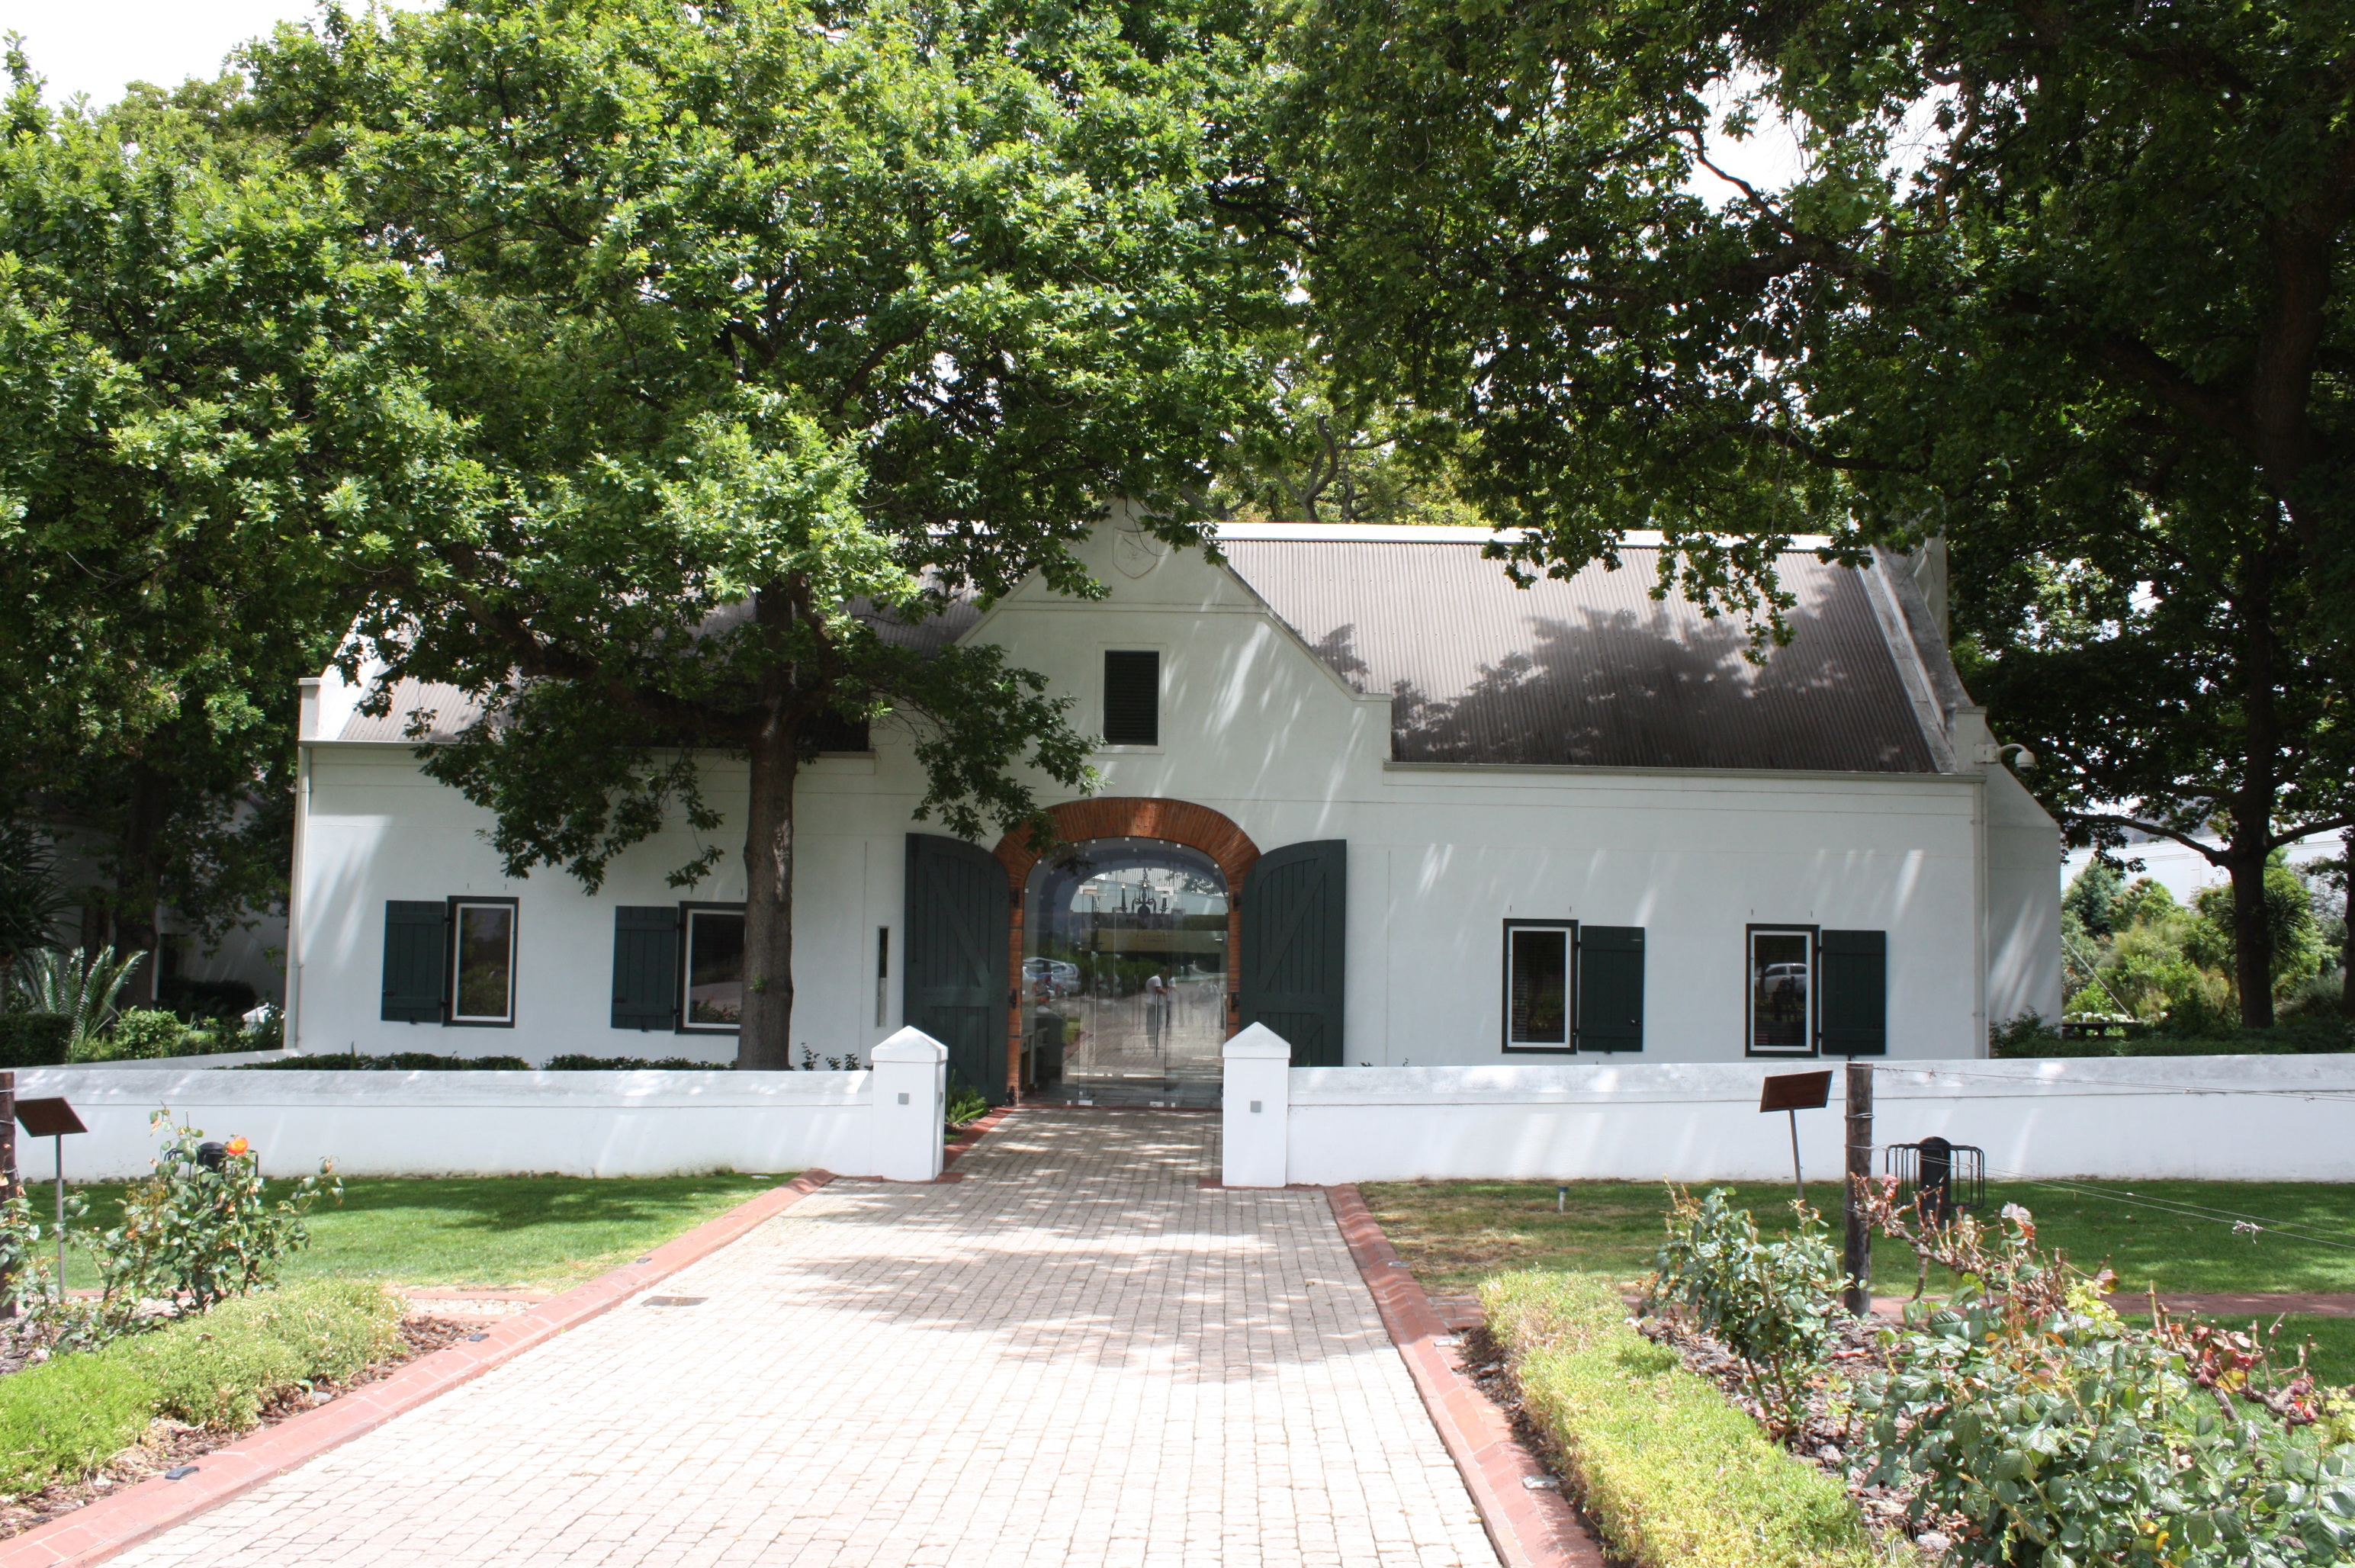
manor, villa, mansion, house, building, home, village, cottage, facade, property, tourism, courtyard, farmhouse, stately, estate, winery, hacienda, south africa, real estate, wine country, winelands, residential area, estate of la motte